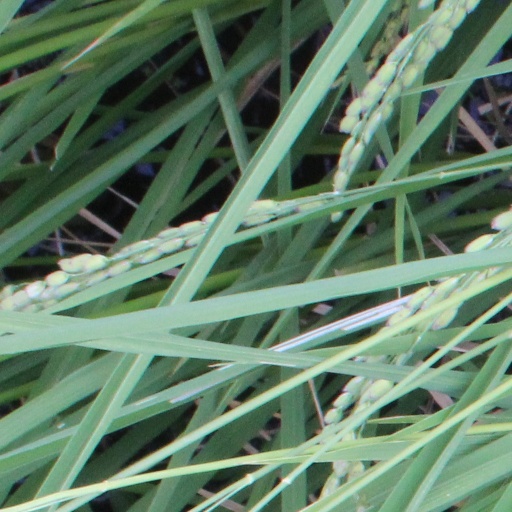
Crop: rice